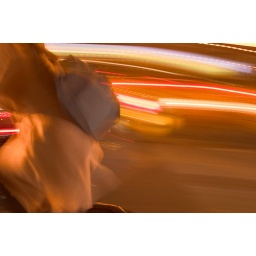
Extremely cute girl on a bike in NYC